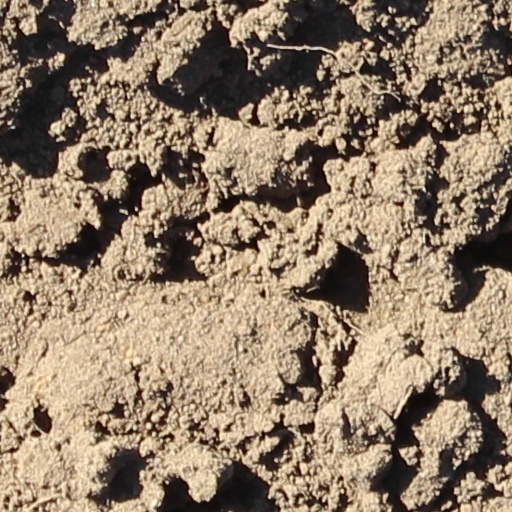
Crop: wheat